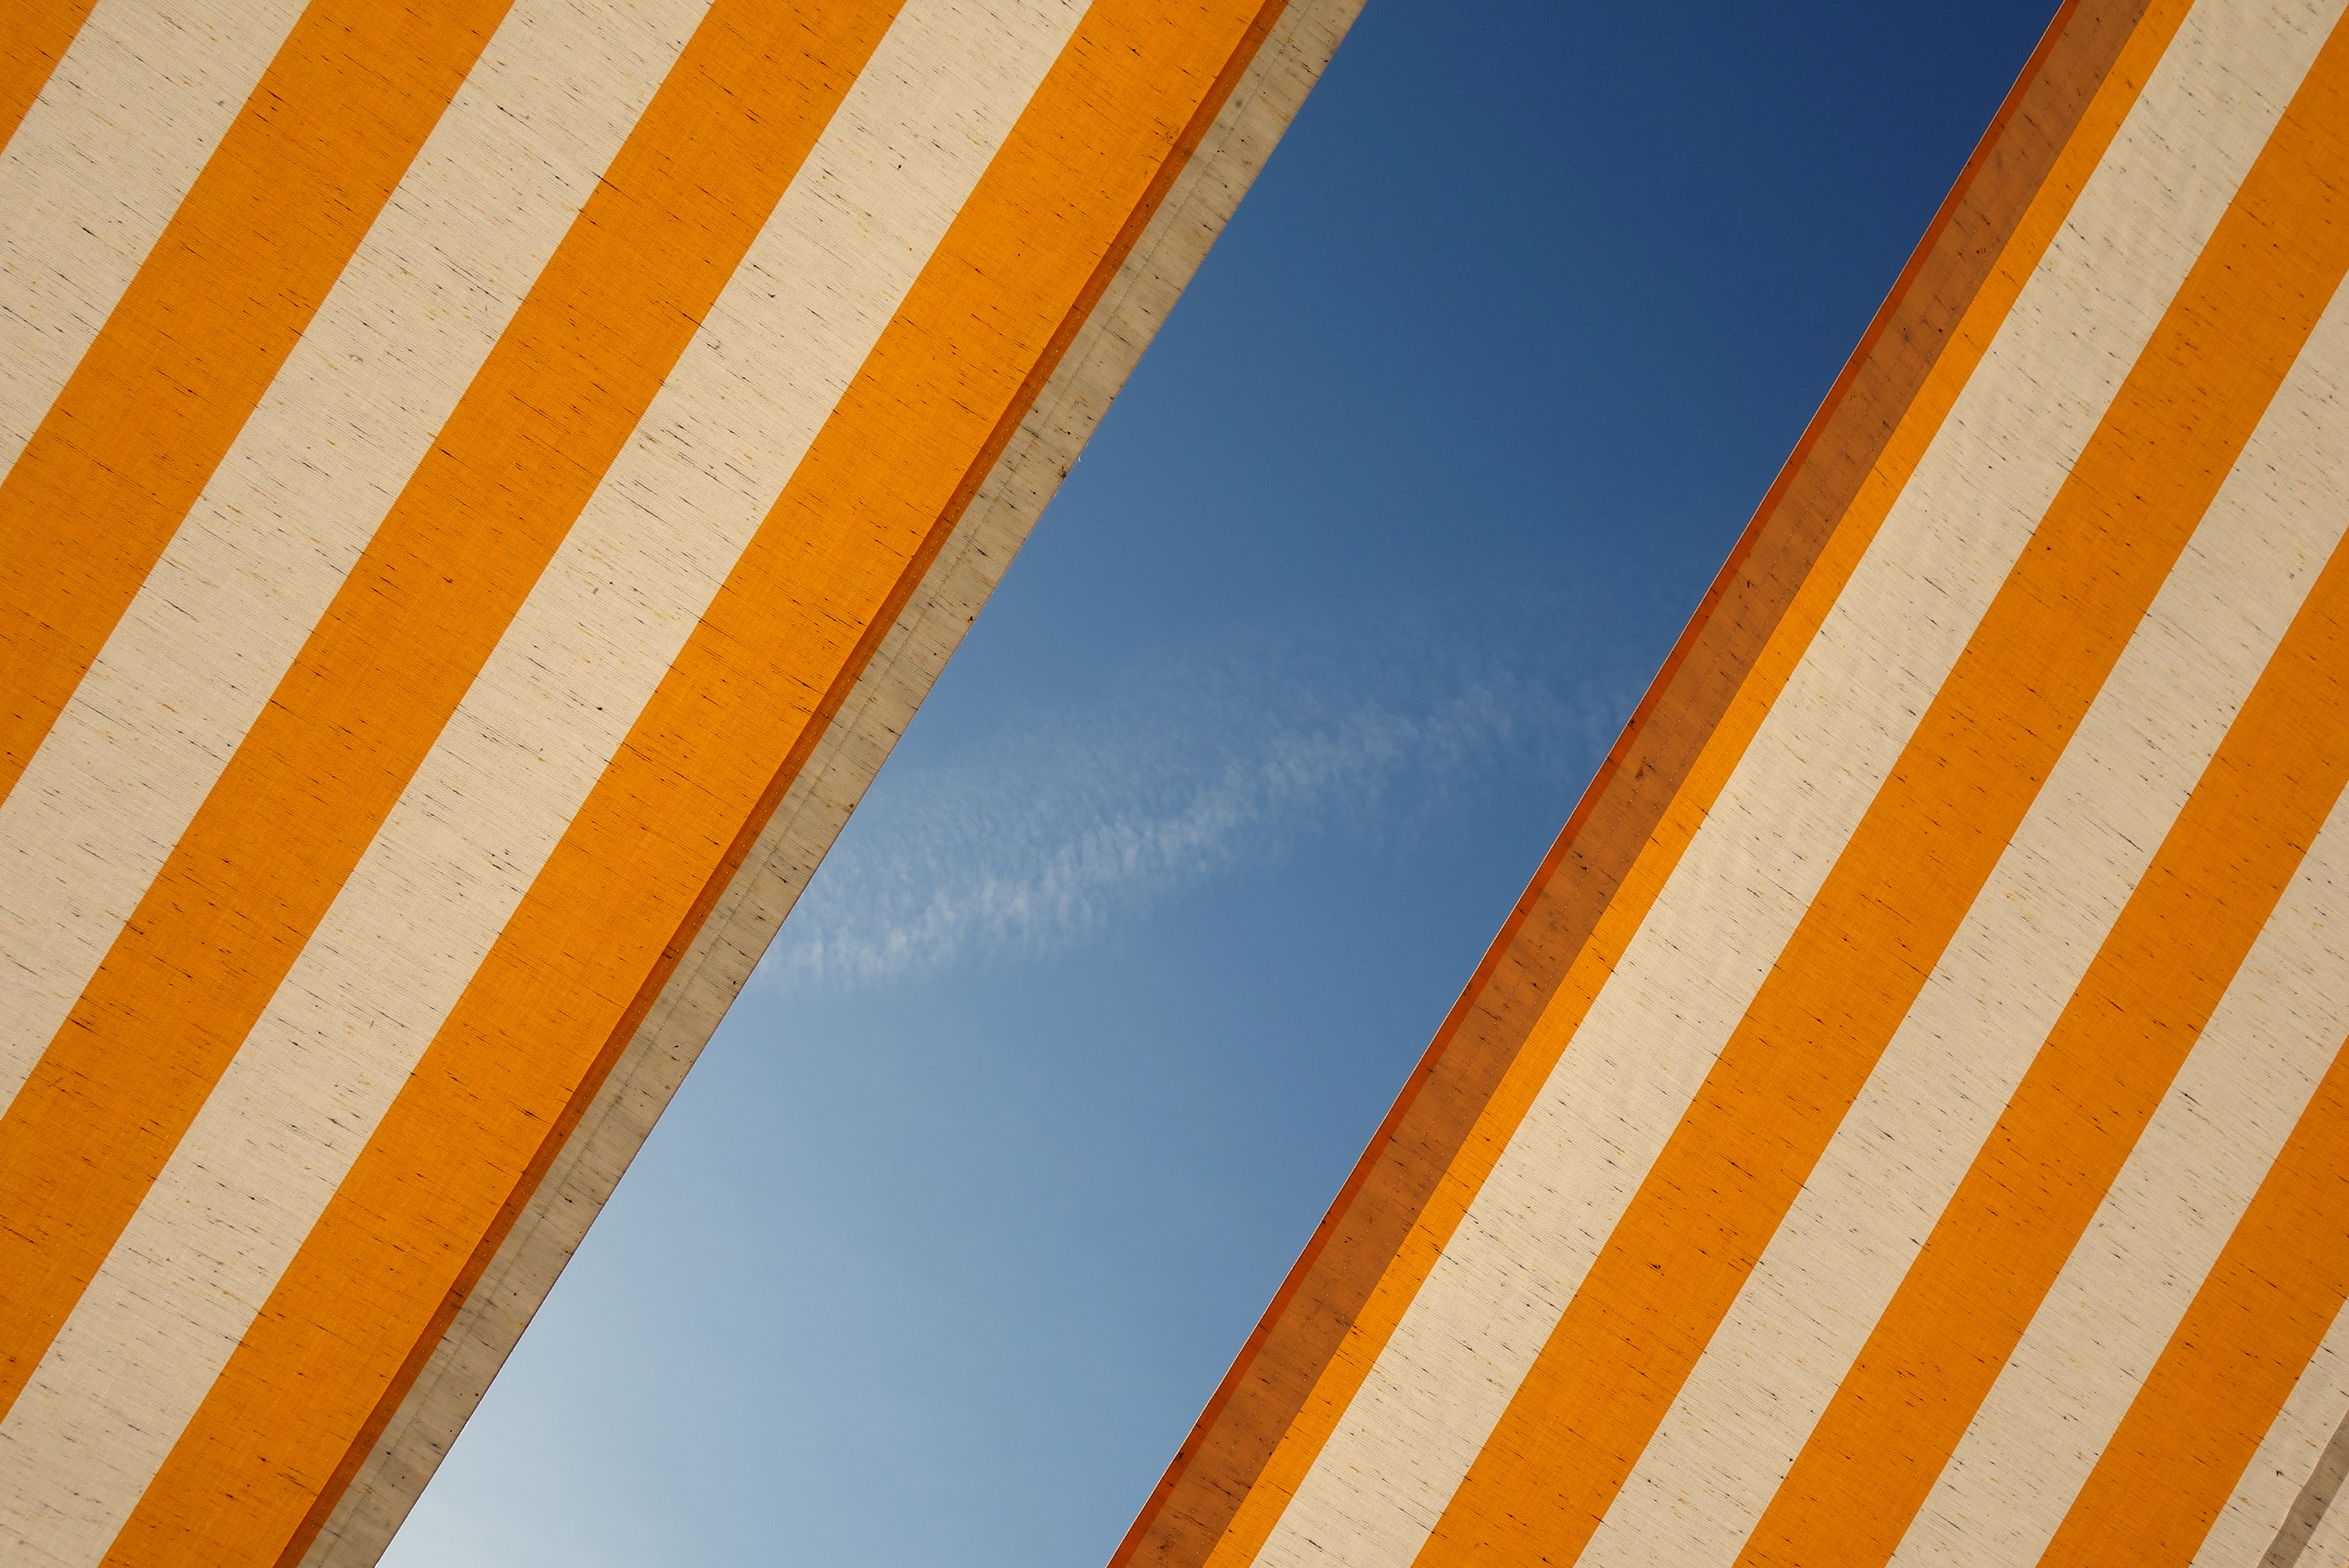
architecture, structure, sky, wood, sunlight, window, ceiling, orange, line, color, facade, stripe, blue, yellow, blue sky, interior design, design, symmetry, shape, window covering